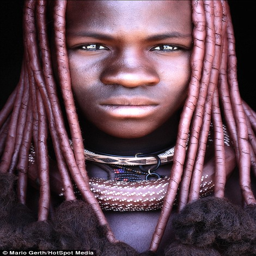
a warrior from the tribe .